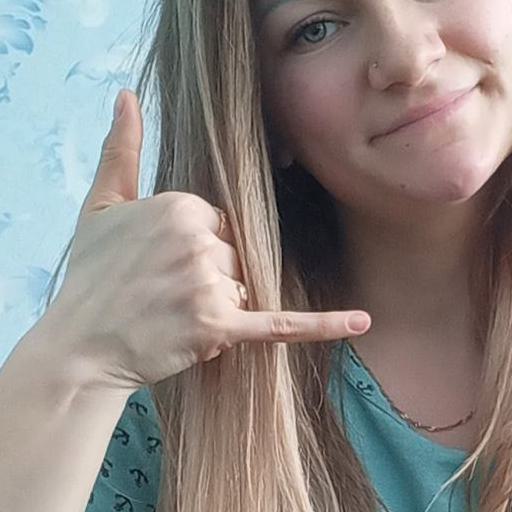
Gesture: call